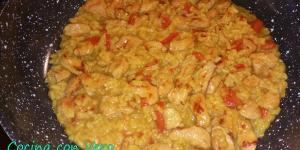
paella de pollo y verduras para dos personas